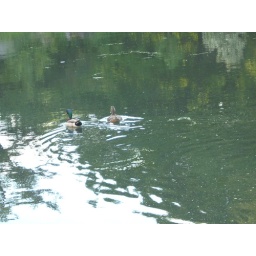
a male &amp;amp; female duckie in the lake